Lenovo

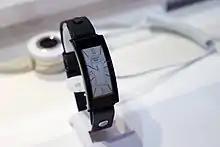
The Lenovo Smartwatch on display at the 2015 Mobile World Congress

As of January 2013, Lenovo only manufactured phones that use the Android operating system from Google. Numerous press reports indicated that Lenovo planned to release a phone running Windows Phone 8, According to J. D. Howard, a vice president at Lenovo's mobile division, the company would release a Windows Phone product if there is market demand.